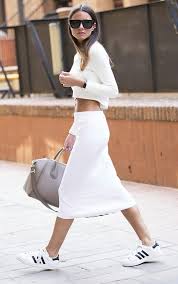
Label: Sneaker